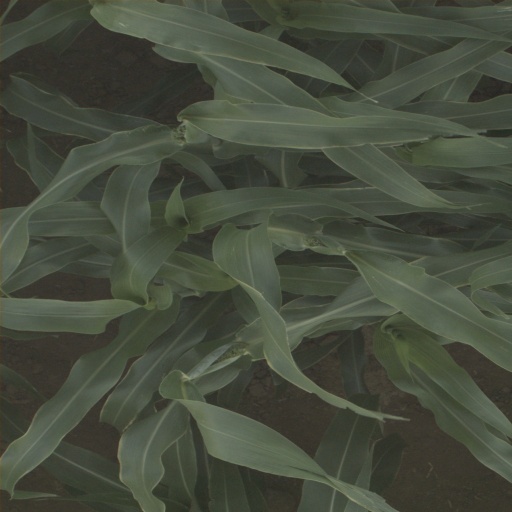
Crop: sorghum